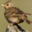
Label: bird